Natural Hazards Commission

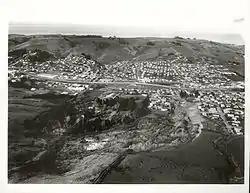
Abbotsford landslip, 1979

Following several destructive earthquakes between 1929 and 1942, the government decided to set up a statutory scheme of disaster insurance, resulting in the Earthquake and War Damage Act 1945 and the creation of the Earthquake and War Damage Commission. The act provided for the establishment of an Earthquake and War Damage Fund and the scheme was financed by a compulsory levy imposed on all fire insurance policies. Responsibility for collecting the levies was placed on the insurance companies. The act was administered by the State Insurance Office, which provided staff and accounting services; Treasury determined the fund's investment policy. The levy was set at 5 cents per $100 of value and cover was limited to indemnity value. Over time, cover was extended to other natural disasters and to cover damage to land as well as to buildings. The need to cover land damage was identified in a report that followed the 1979 Abbotsford landslip in Dunedin when 69 homes were lost.